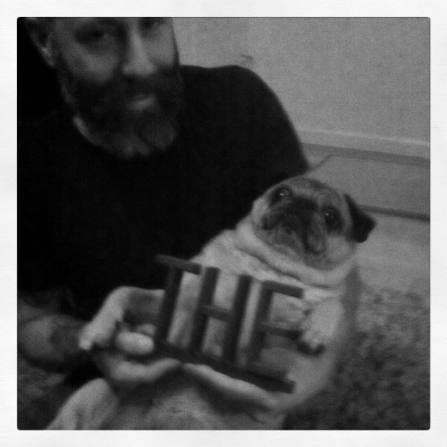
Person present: Yes